Answer in natural language. Considering the relative positions, is brown square dining table (marked A) to the left or right of black colour chair (marked C)? Choose between the following options: right or left
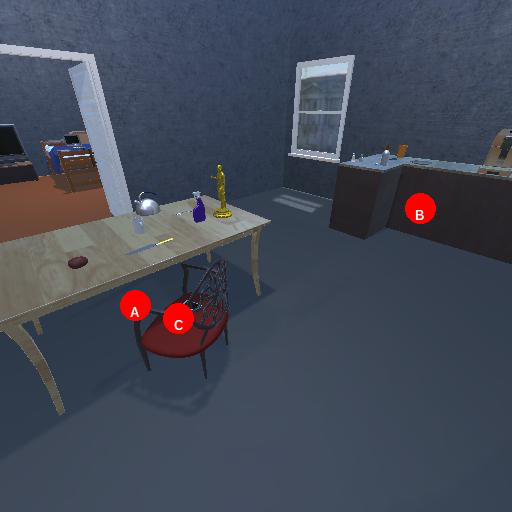
<answer>left</answer>